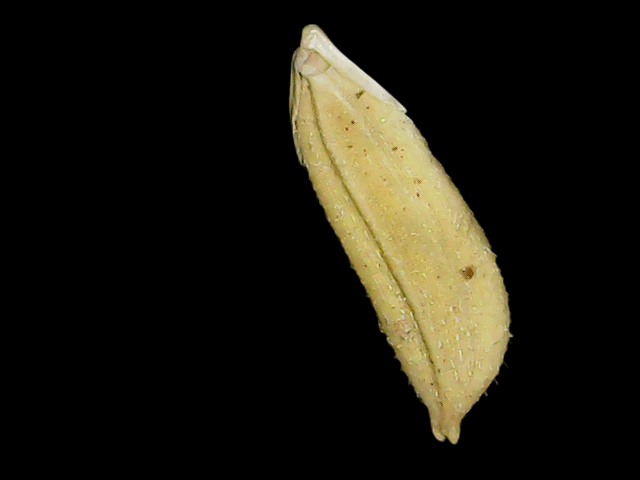
Rice variety: Binadhan07